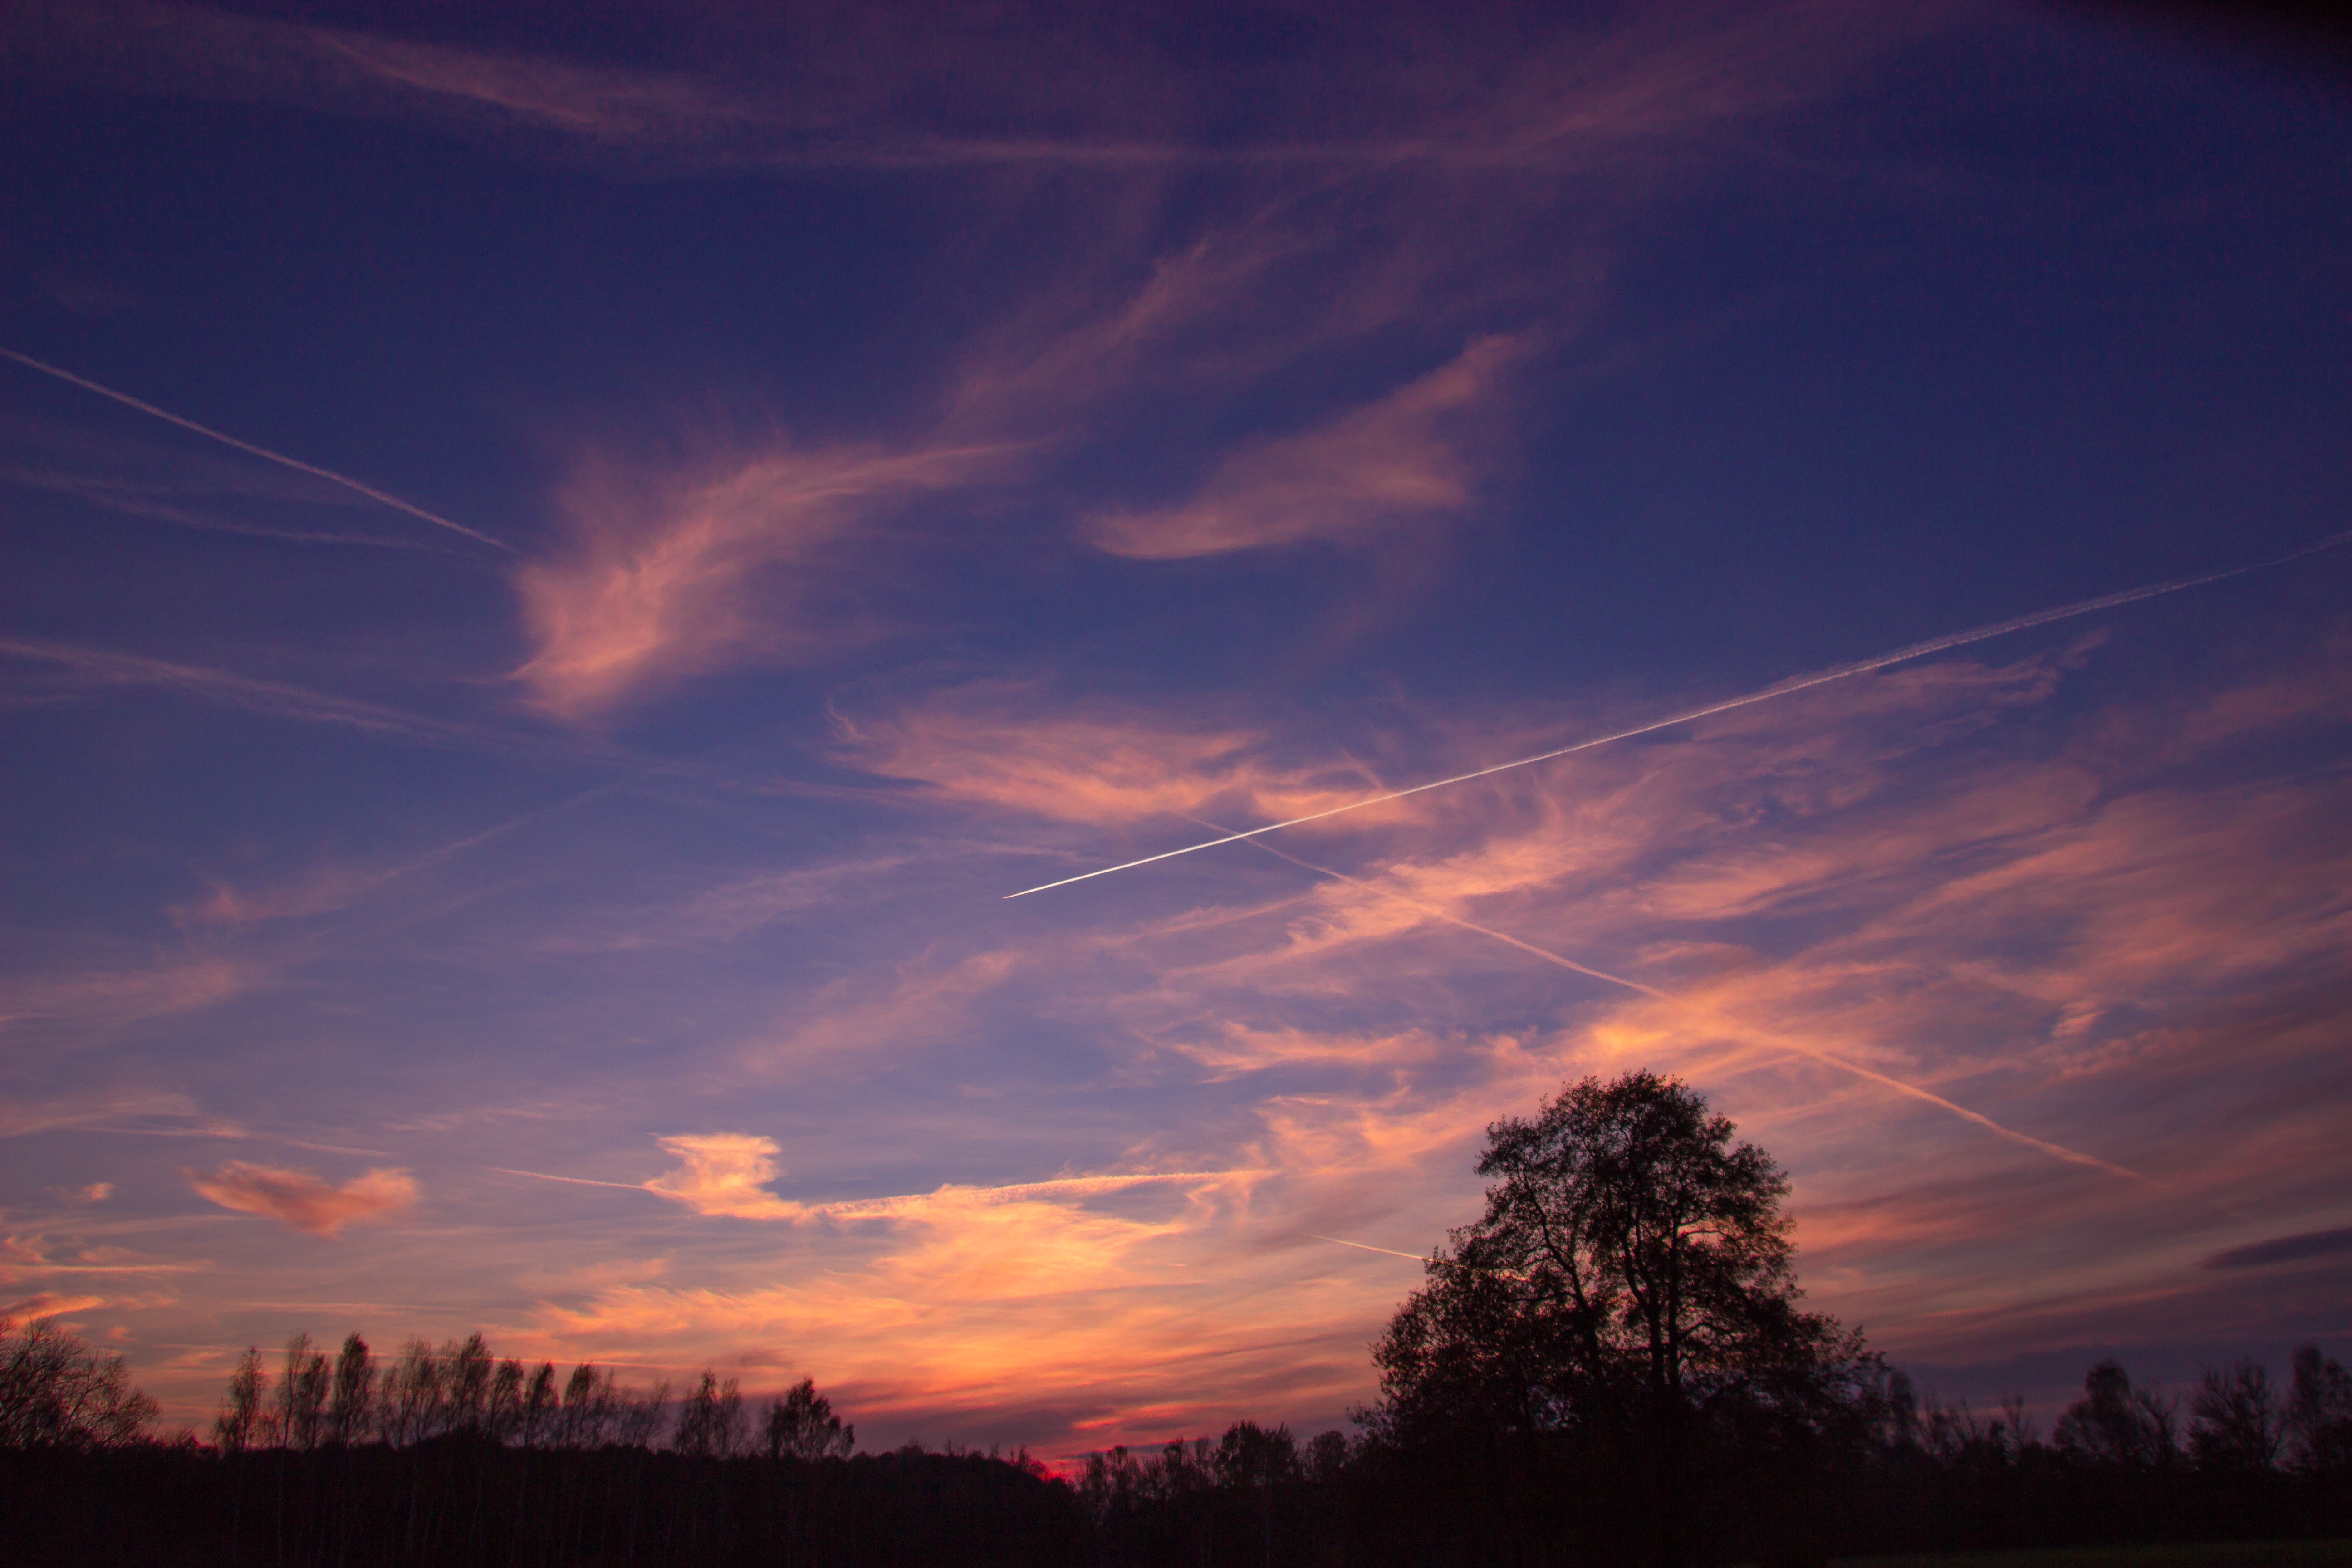
nature, horizon, cloud, sky, sun, sunrise, sunset, sunlight, morning, dawn, atmosphere, dusk, evening, red, romance, trees, clouds, abendstimmung, afterglow, evening sky, red sky at morning